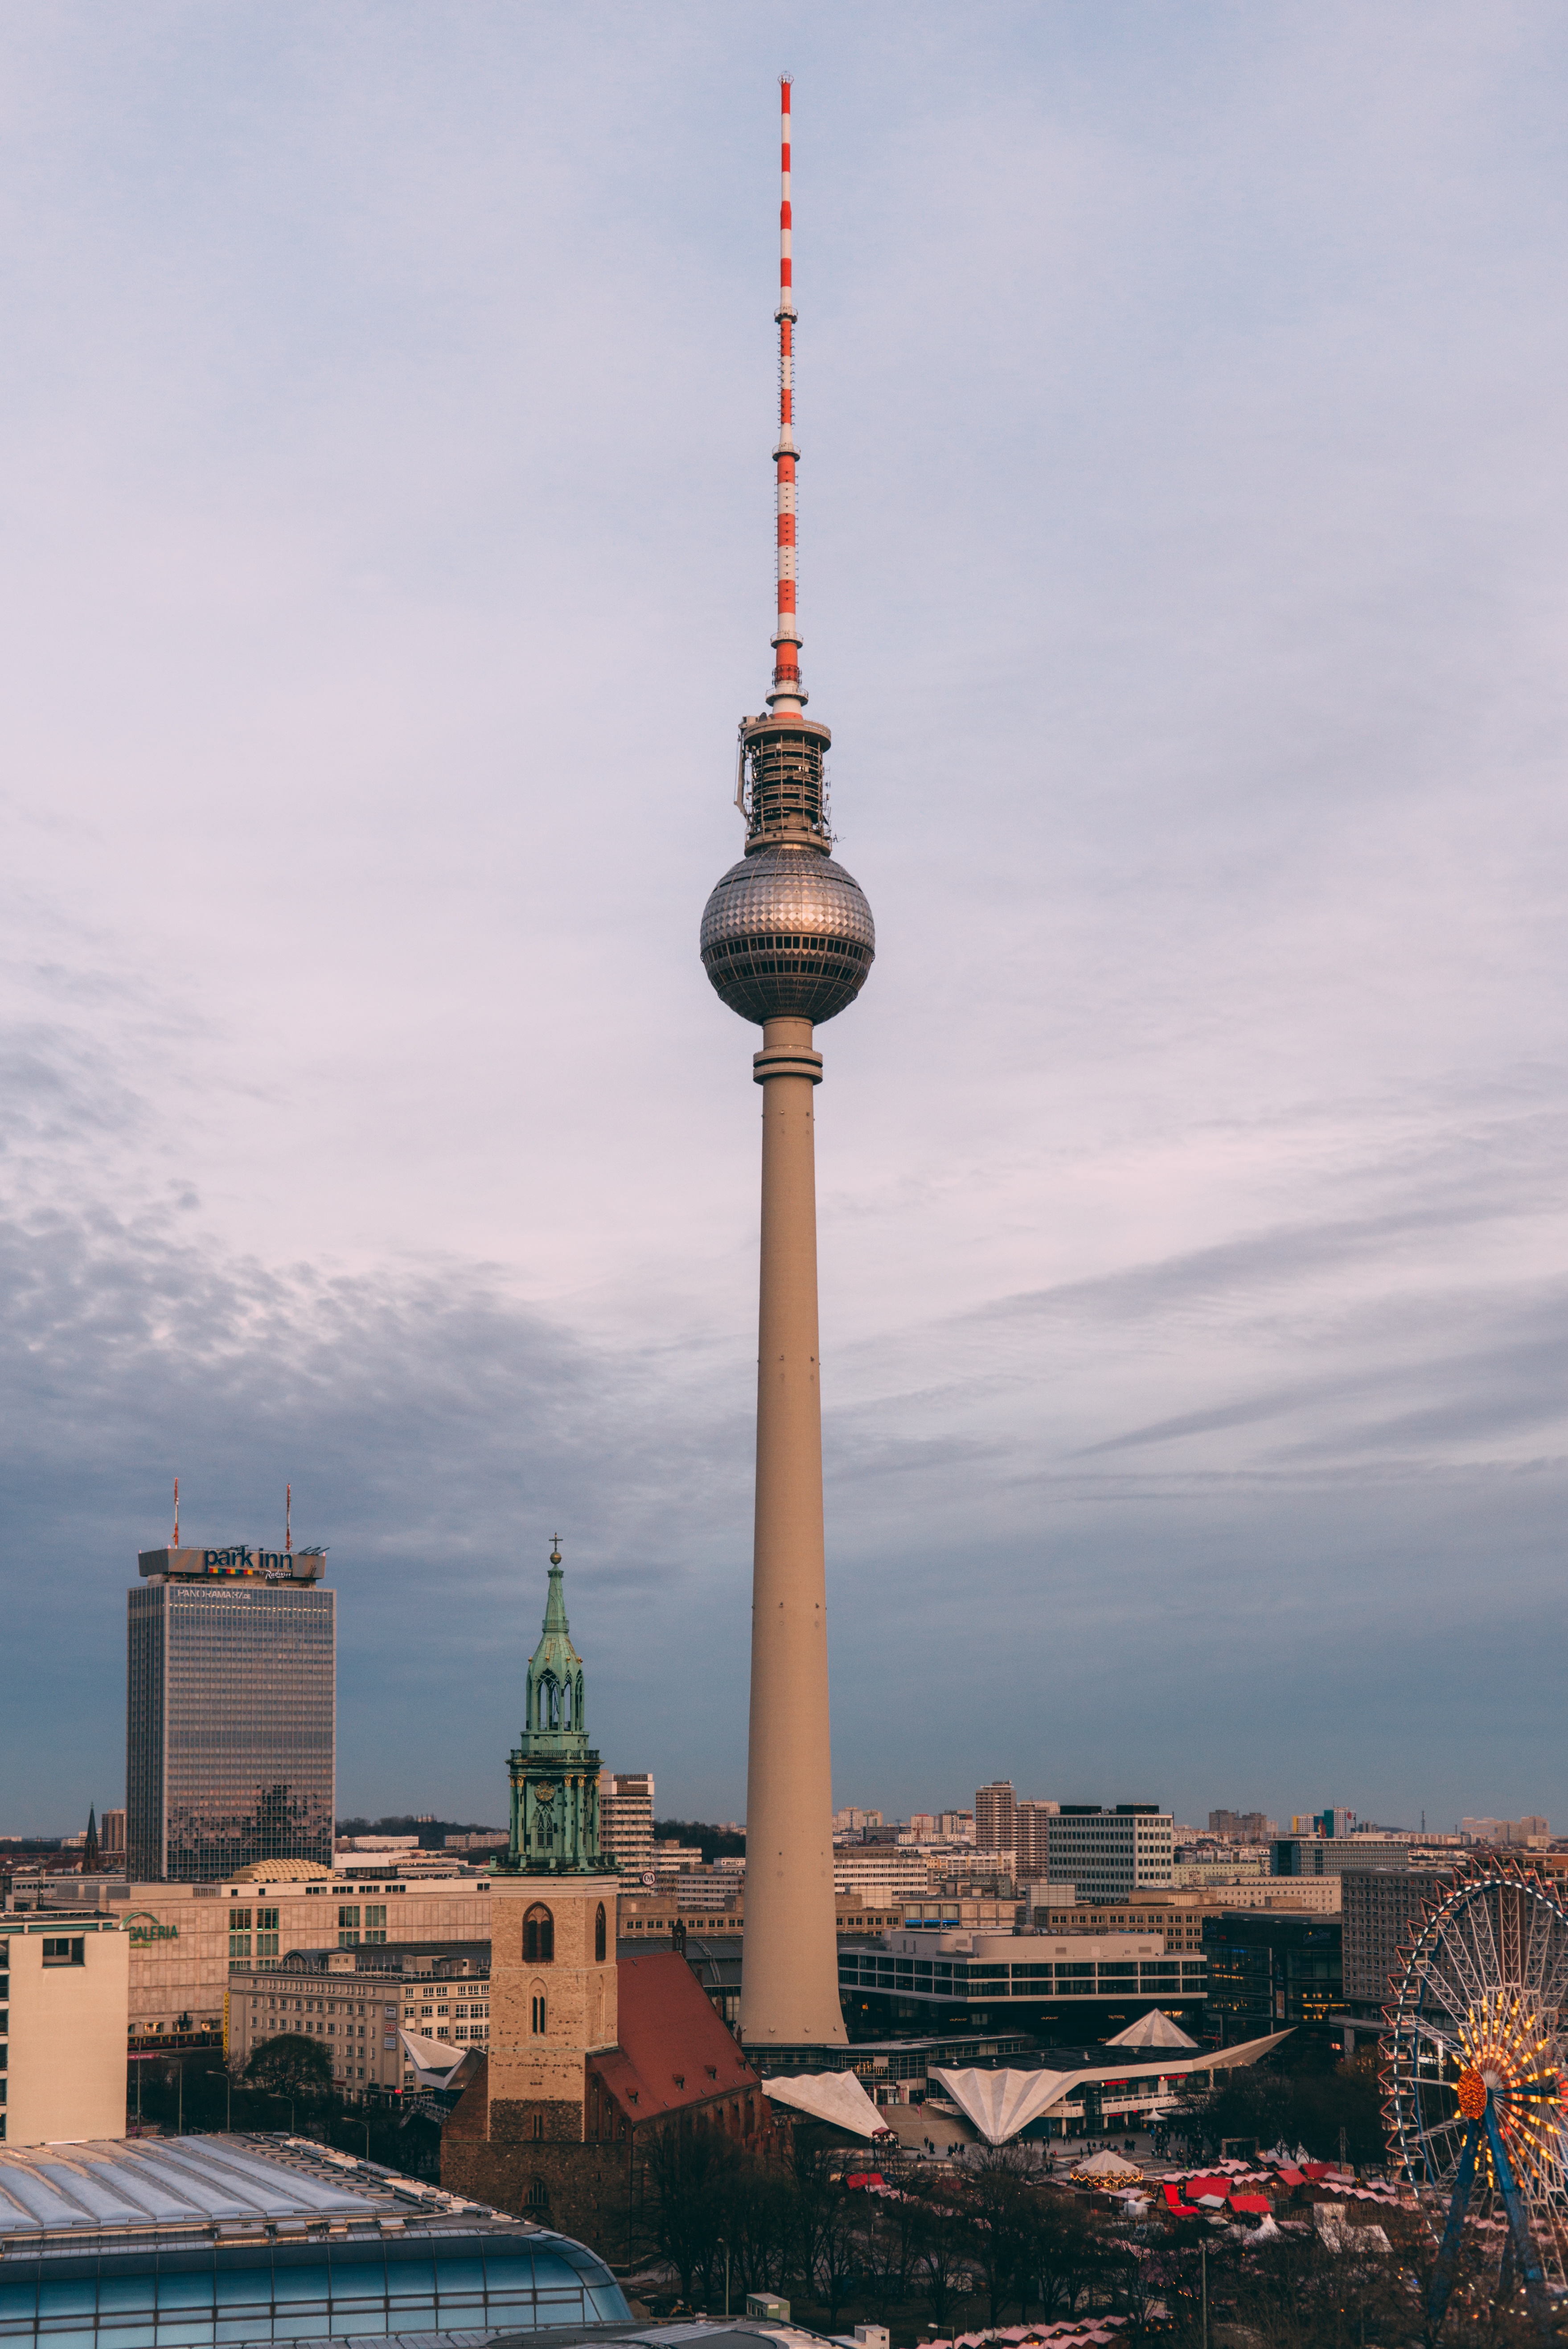
sky, skyline, city, skyscraper, monument, cityscape, downtown, dusk, tower, landmark, spire, steeple, control tower, urban area, human settlement